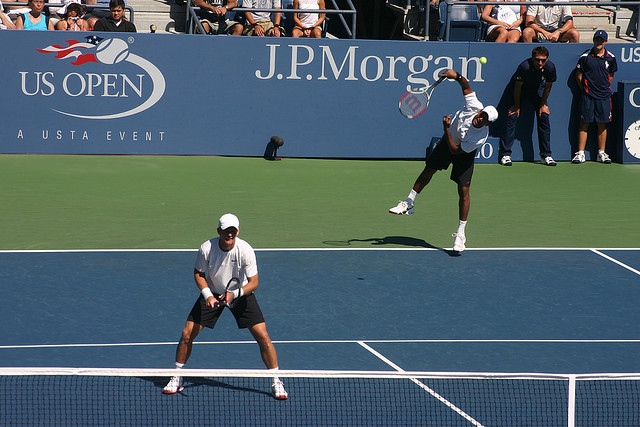
một trận thi đấu tennis đôi nam đang diễn ra ở trên sân